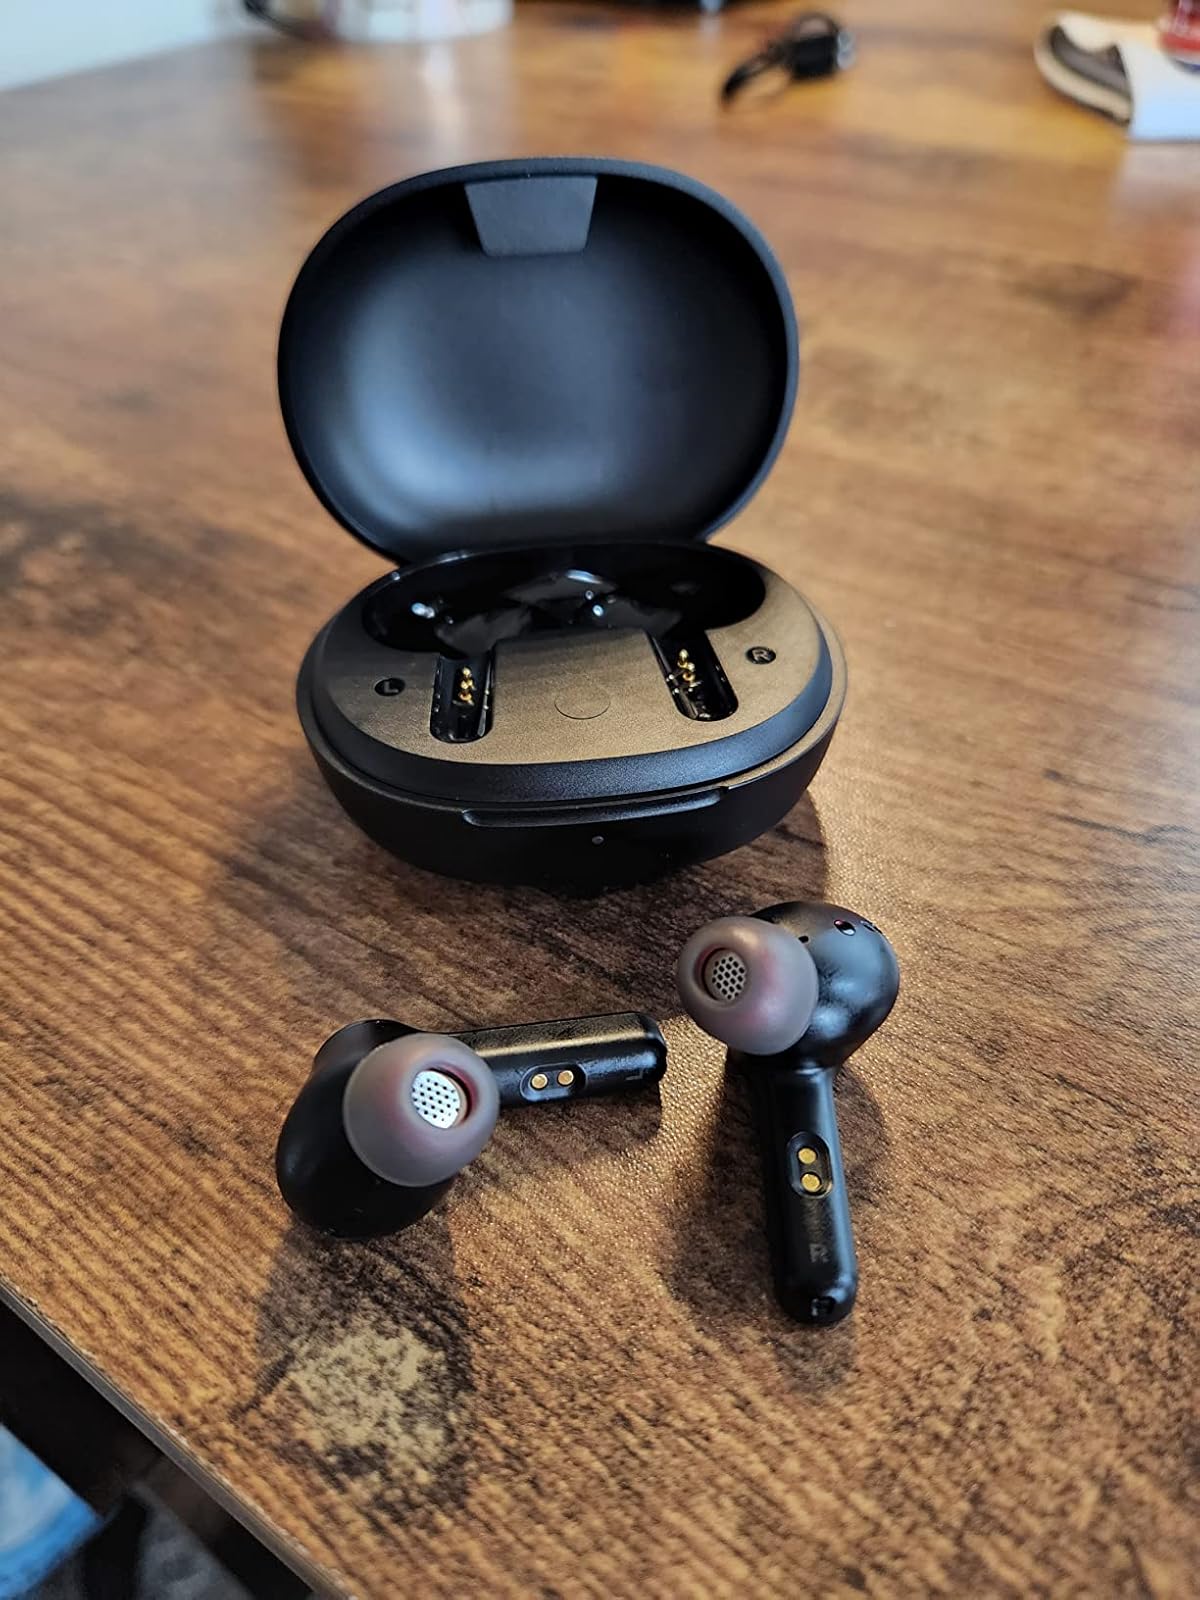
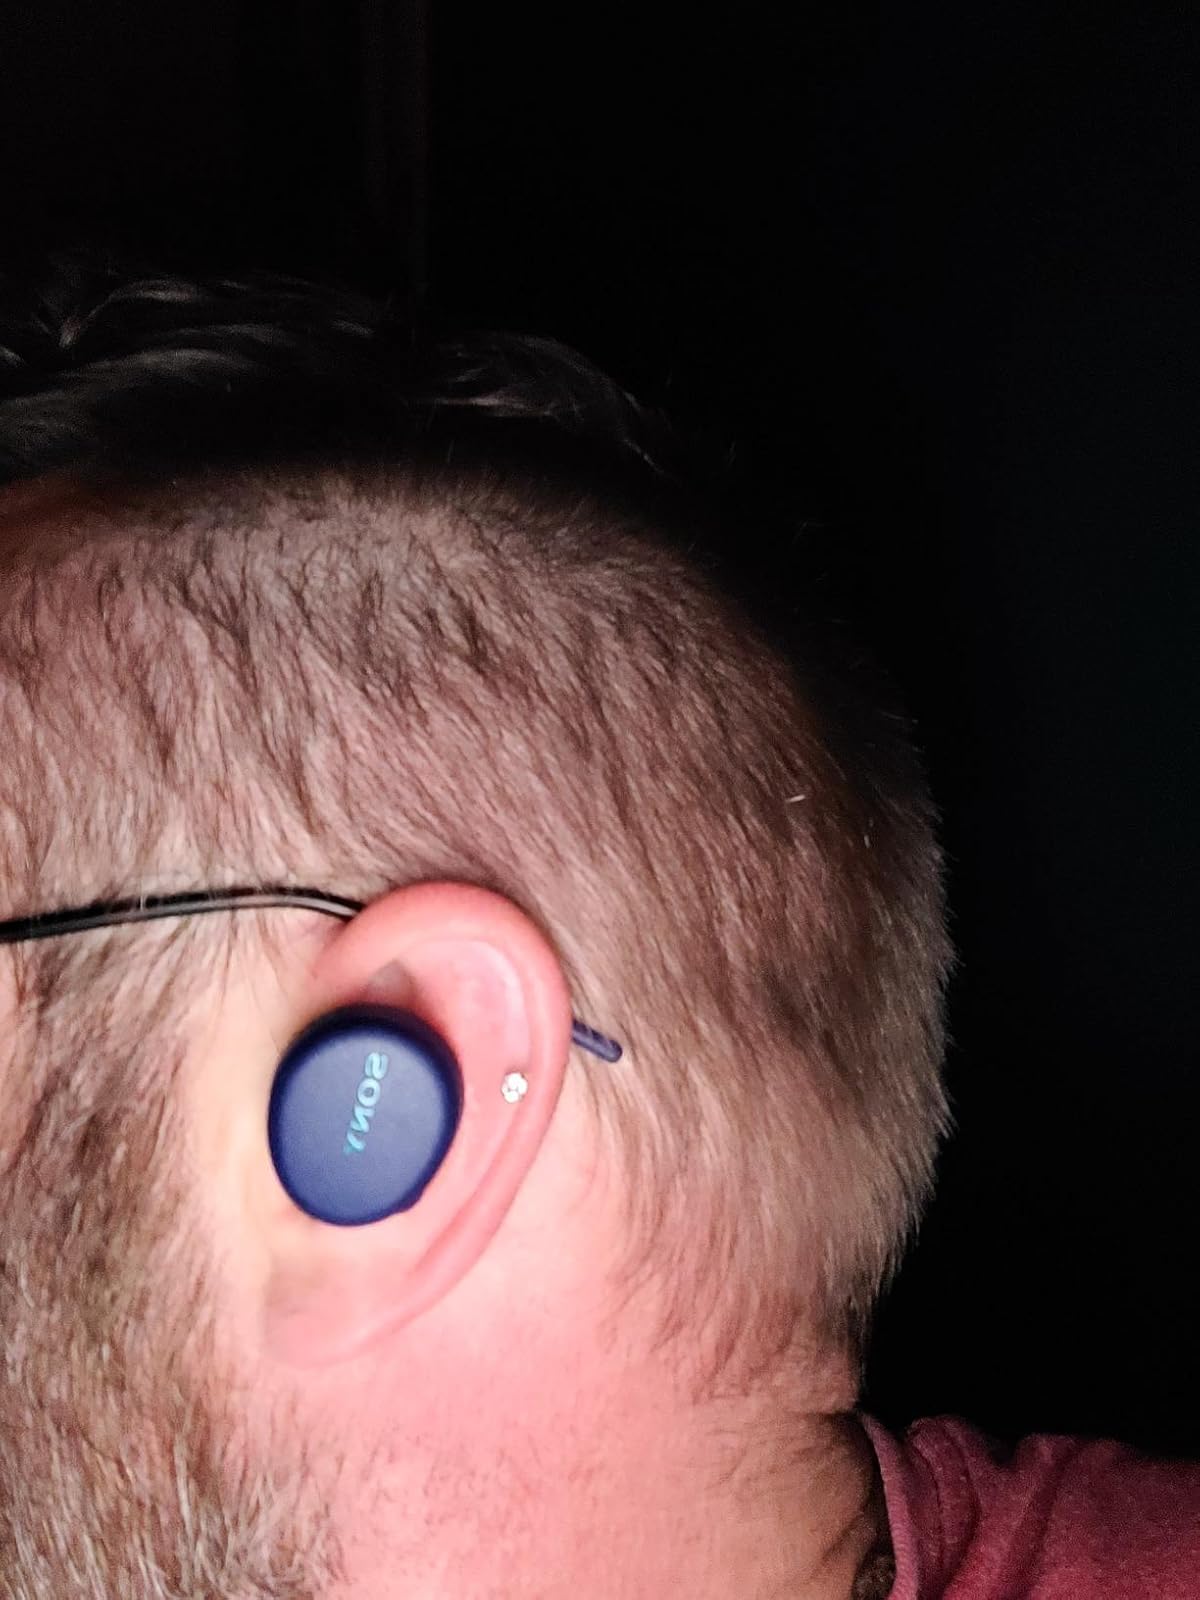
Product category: earbuds
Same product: no